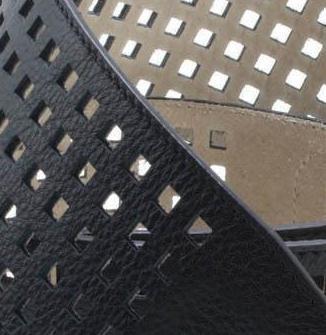
Texture: perforated